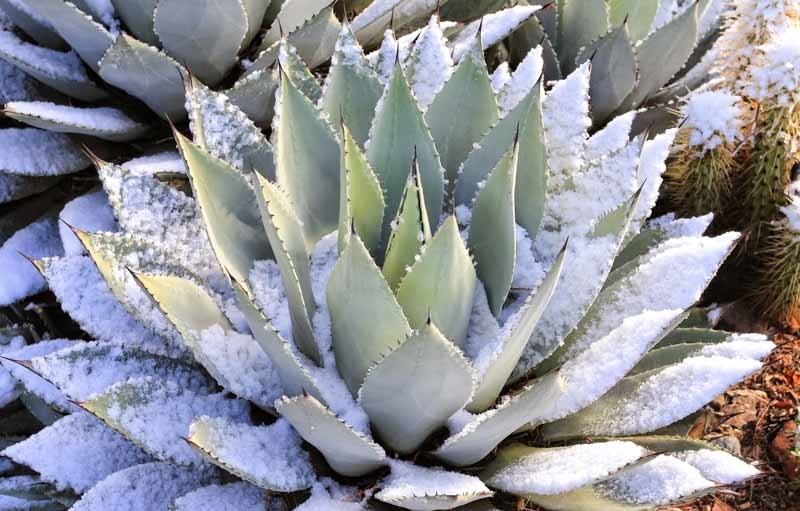
Weather: snow or frosty